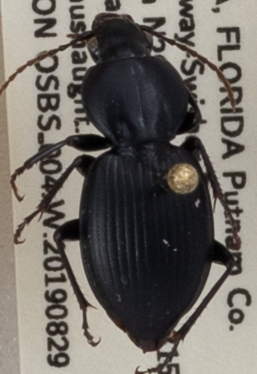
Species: Cyclotrachelus faber
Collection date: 2019-08-29
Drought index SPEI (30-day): -0.52
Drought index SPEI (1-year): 1.25
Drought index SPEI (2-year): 2.09